The Passage (TV series)

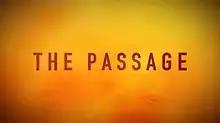

The Passage is an American thriller television series based on the trilogy of novels by Justin Cronin. It spans years in the life of Amy Bellafonte, as she moves from being manipulated in a government conspiracy to protecting humankind in a post-apocalyptic vampire future. The series premiered on January 14, 2019. "The Passage" was cancelled after one season on May 10, 2019.